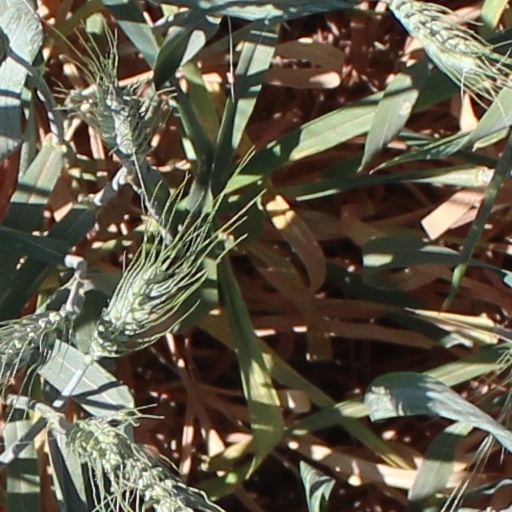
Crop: wheat